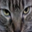
Label: cat